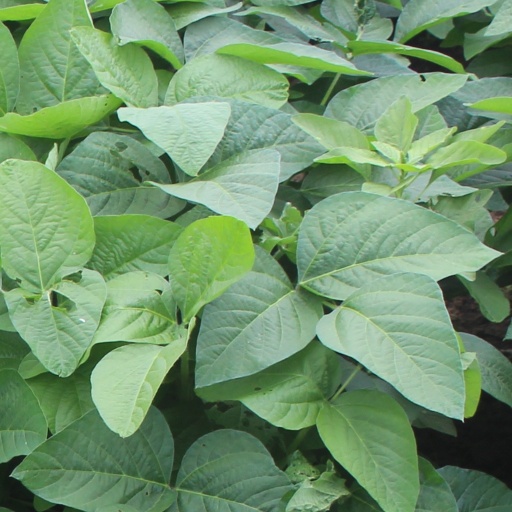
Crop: soybean